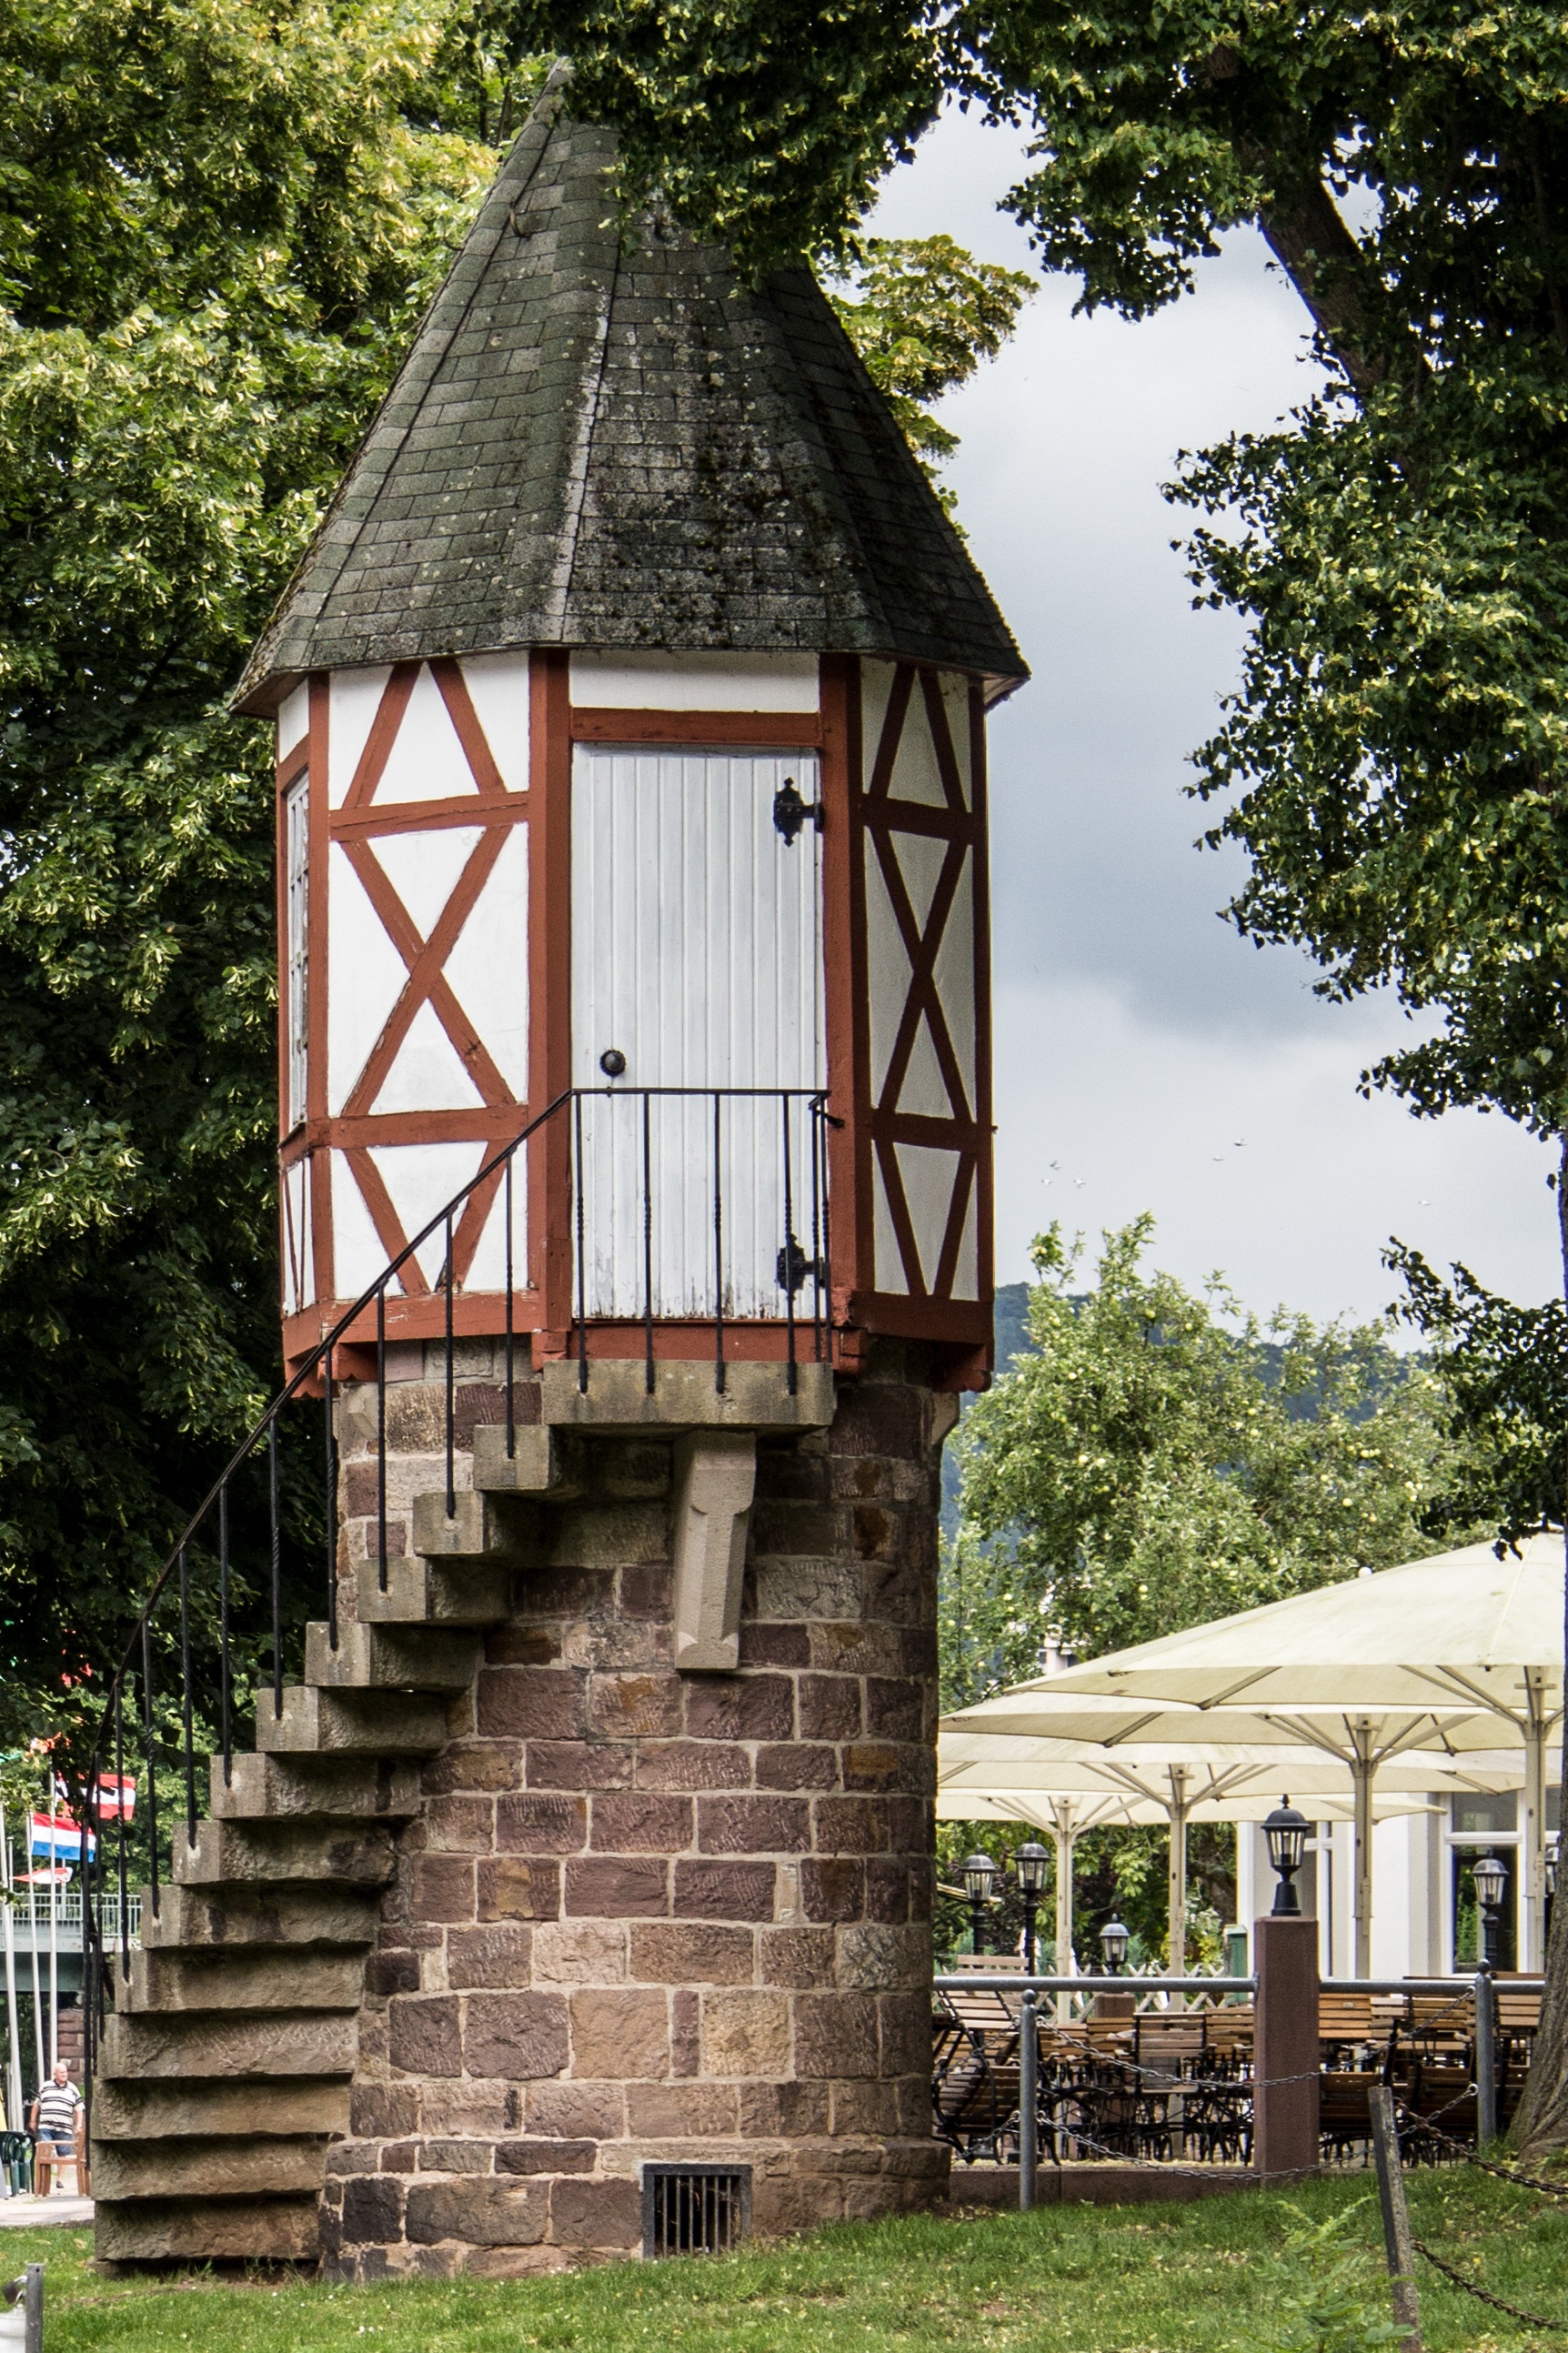
house, building, barn, home, tower, cottage, chapel, spiral staircase, mill, stairs, farmhouse, watchtower, rural area, outdoor structure